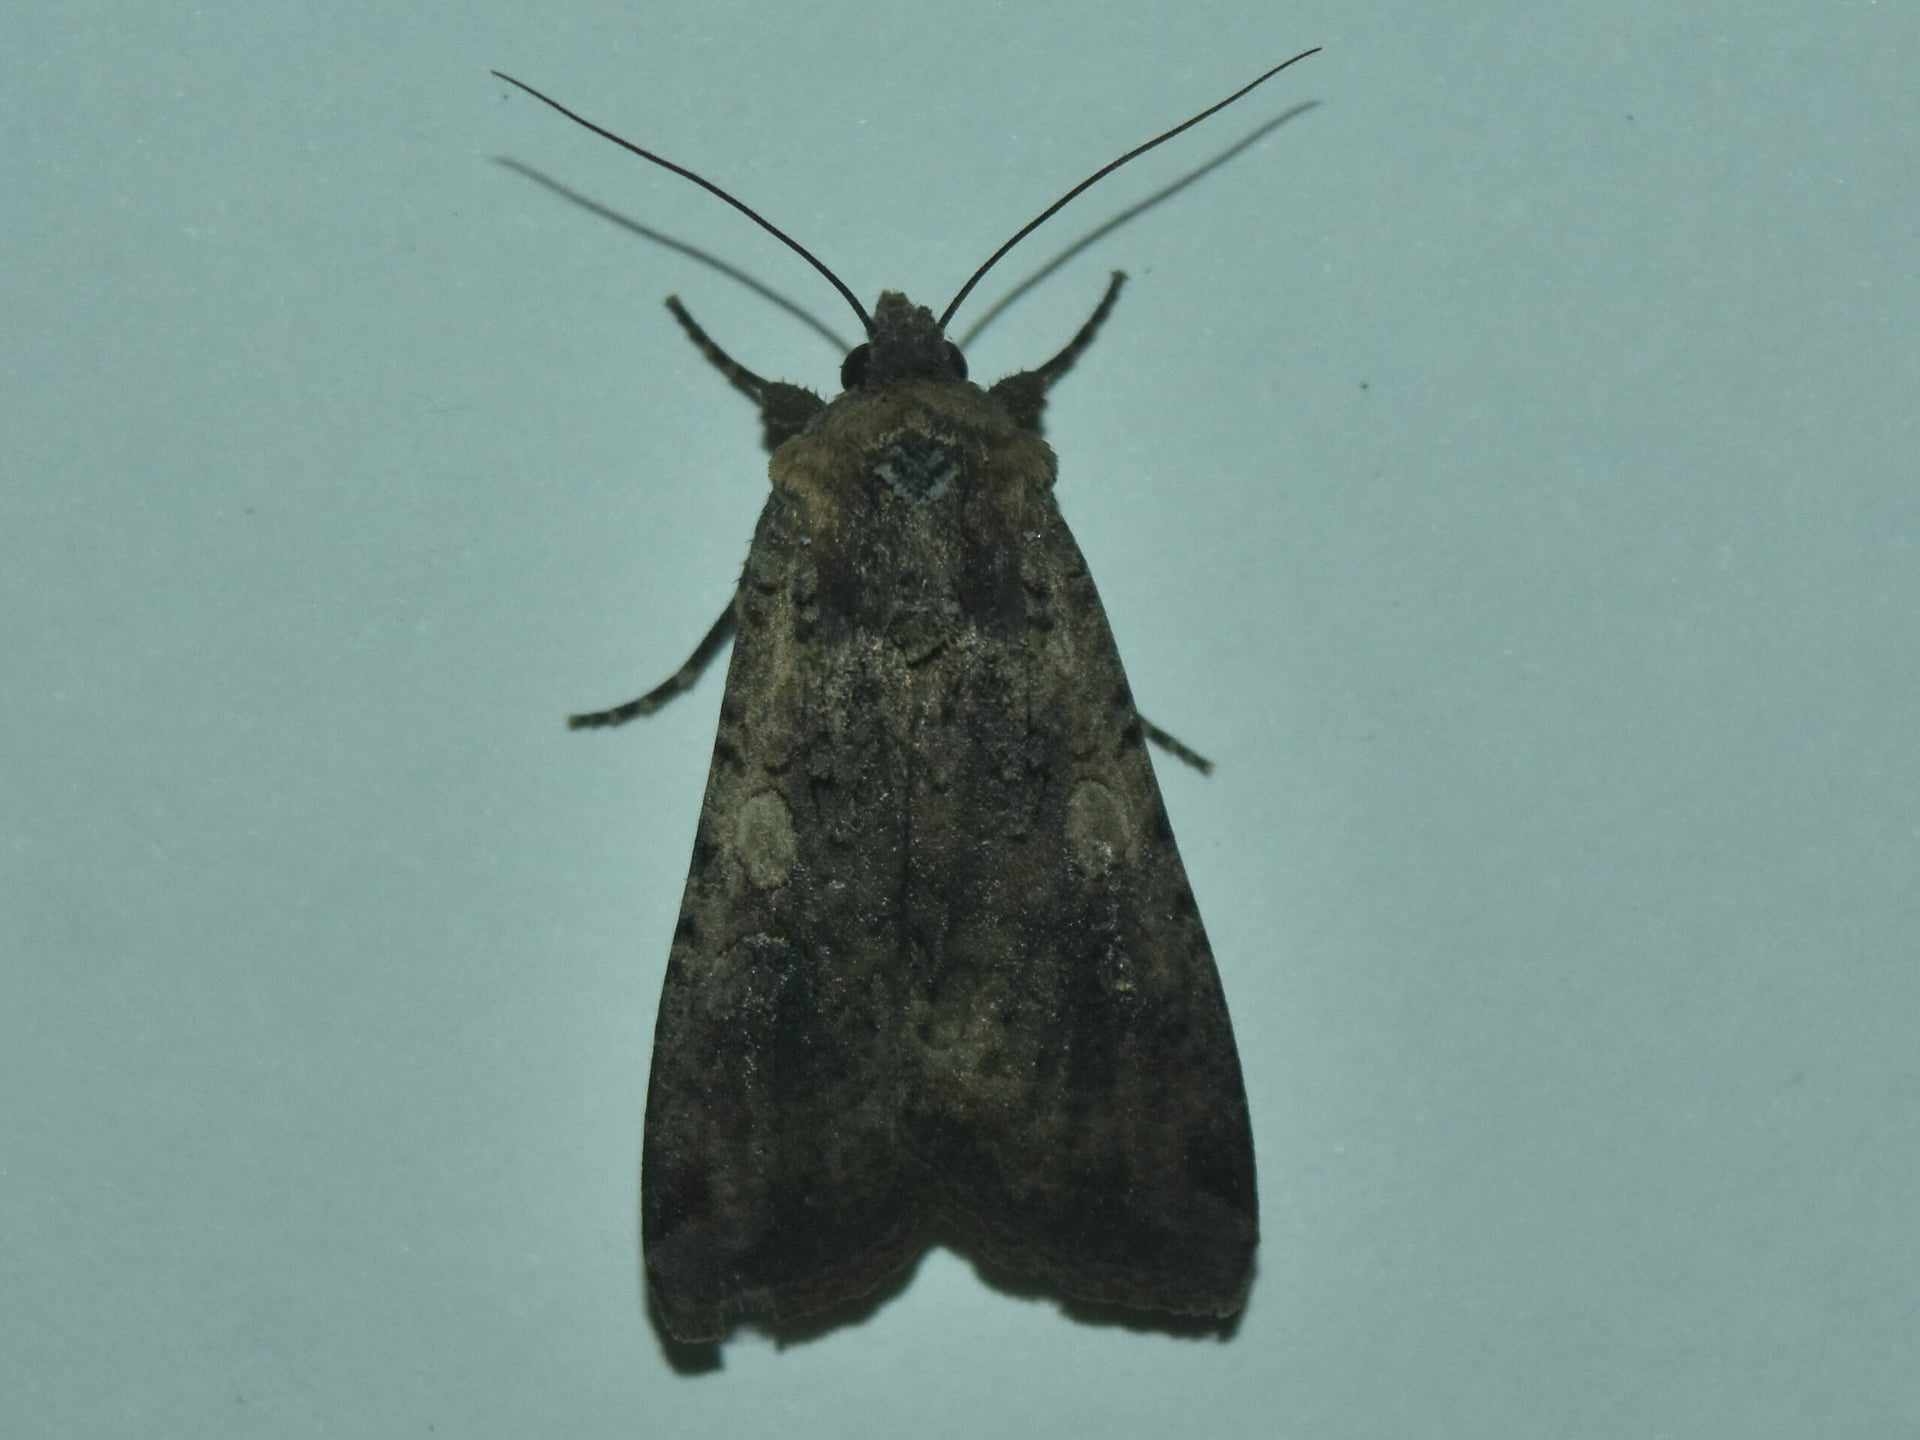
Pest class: cutworms